Marcus Garvey Library

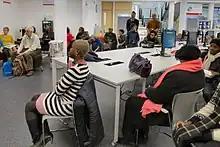
Marcus Garvey Library - Friends Group event in 2016.

In 2015 the council announced plans to move Customer Service Centre facilities into the building, therefore presenting a risk of the library being downgraded and made smaller, to which the Friends of the library launched a campaign and petition. The campaign was supported by local politicians such as Jeremy Corbyn and David Lammy who said he was frustrated that Haringey's public consultation had been "poor".